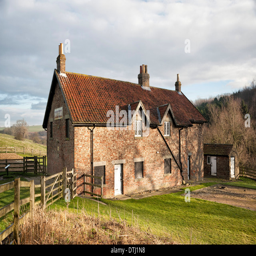
the manor house abandoned village